The Danish Girl (film)

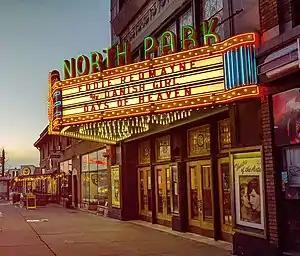
Buffalo, New York theater showing the film

"The Danish Girl" has grossed $11.1 million in North America and $53.1 million in other territories for a worldwide total of $64.2 million, against a budget of $15 million.